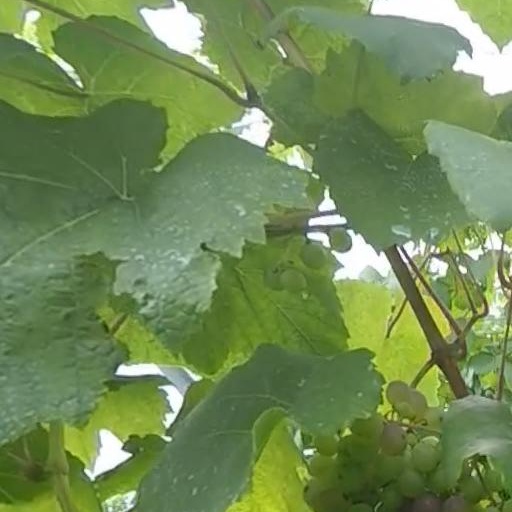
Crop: grape